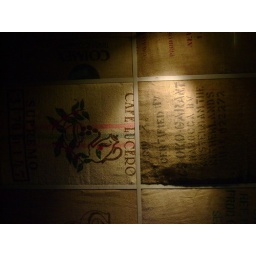
black bear coffee shop in the middle of antique town NC.